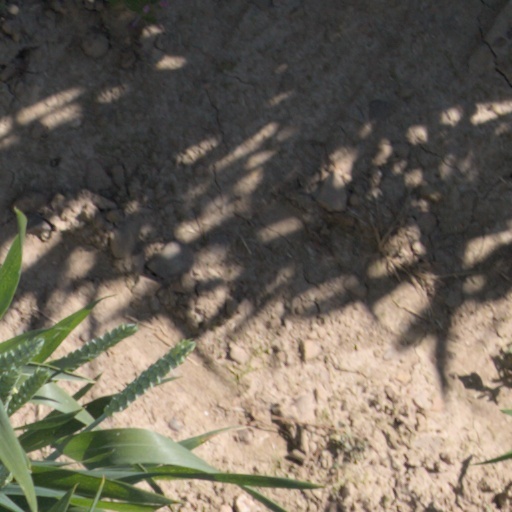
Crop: wheat